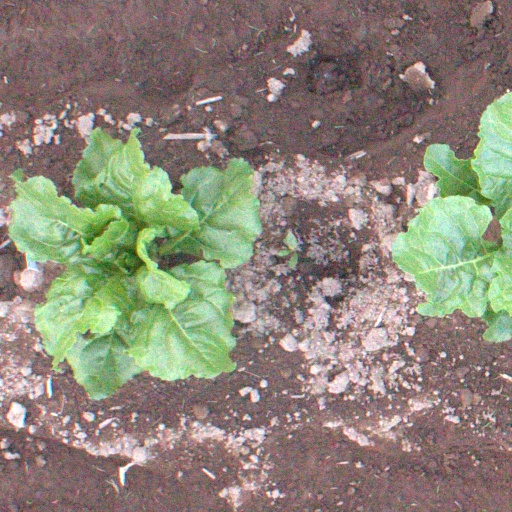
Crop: sugar beet